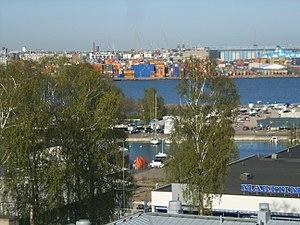
Le port Ouest est l'un des principaux ports de passagers d'Helsinki la capitale de la Finlande. Auparavant, c'était un port de fret.
Vattuniemi est un quartier d'Helsinki installé sur la péninsule constituant le tiers sud-est de l'île de Lauttasaari, laquelle relève administrativement de la capitale finlandaise.
Lauttasaari, terme finnois signifiant en français « Île du Bac », en suédois Drumsö, est une île du golfe de Finlande située à l'ouest du centre-ville d'Helsinki, la capitale finlandaise. Elle constitue avec quelques îlots avoisinants un quartier et un district de cette municipalité, dont elle dépend administrativement. Avec plus de 20 000 habitants, c'est la deuxième île la plus peuplée du pays.